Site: brandenburg
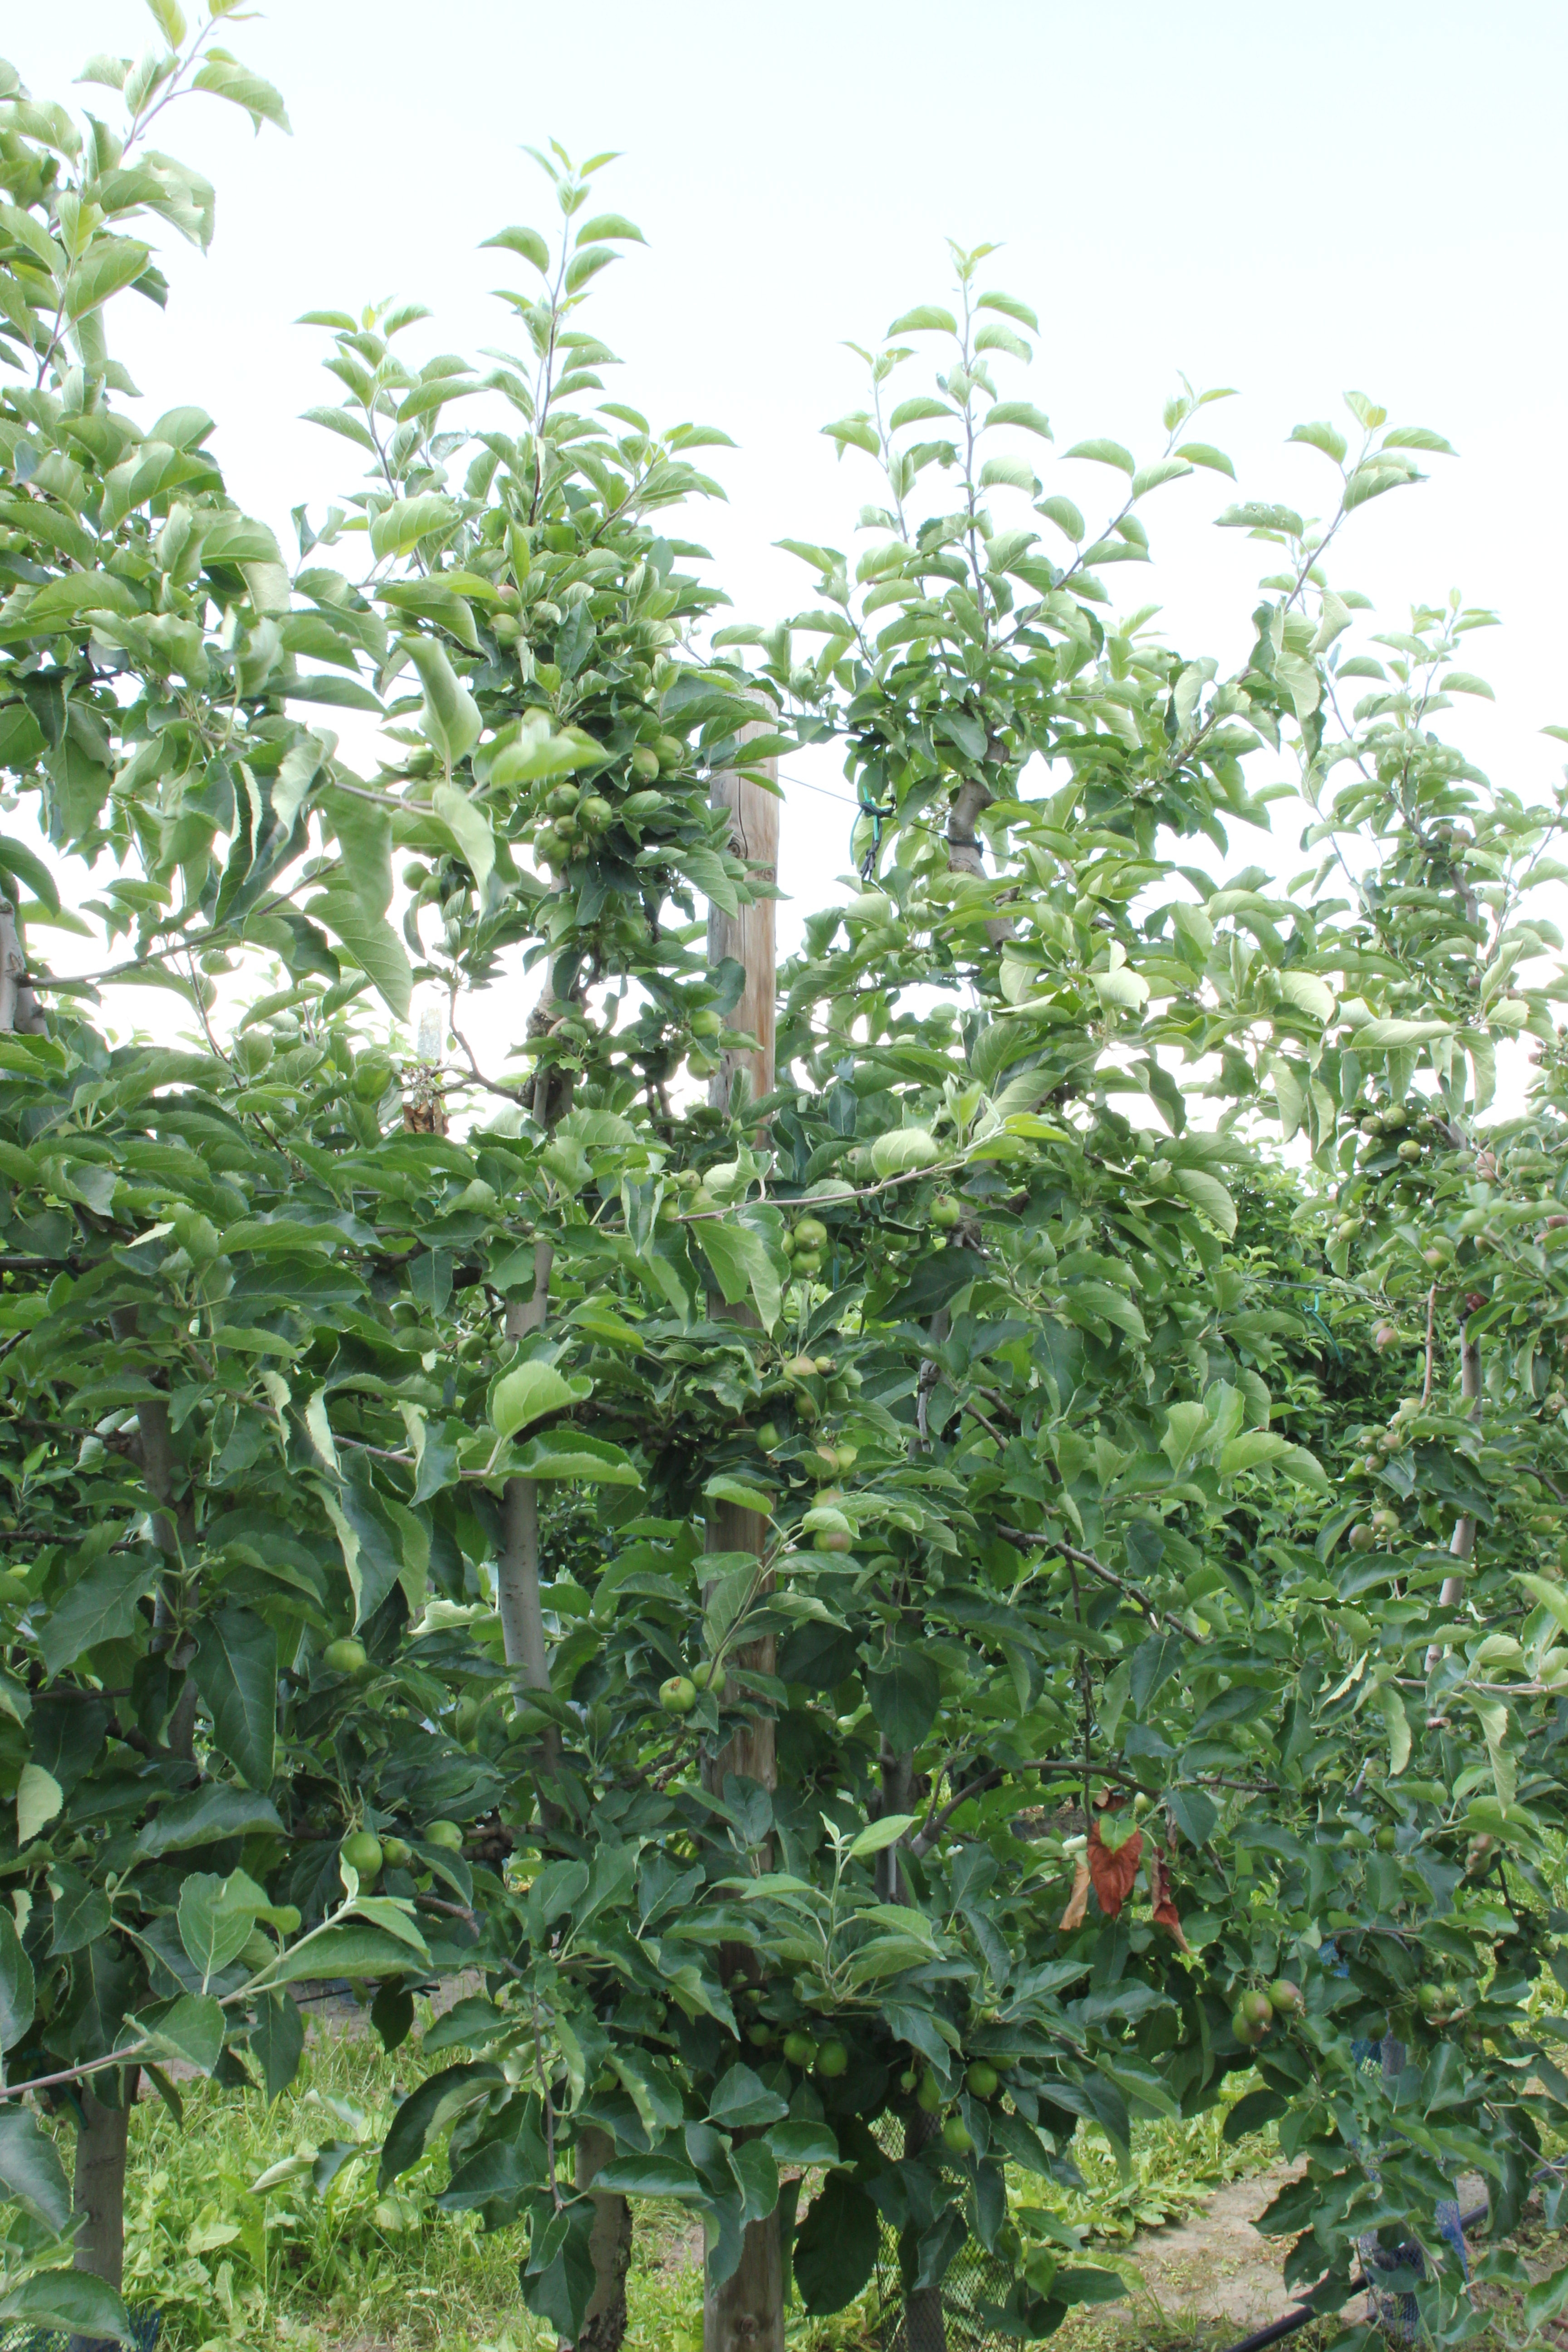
Growth stage (BBCH 73): Development of fruit